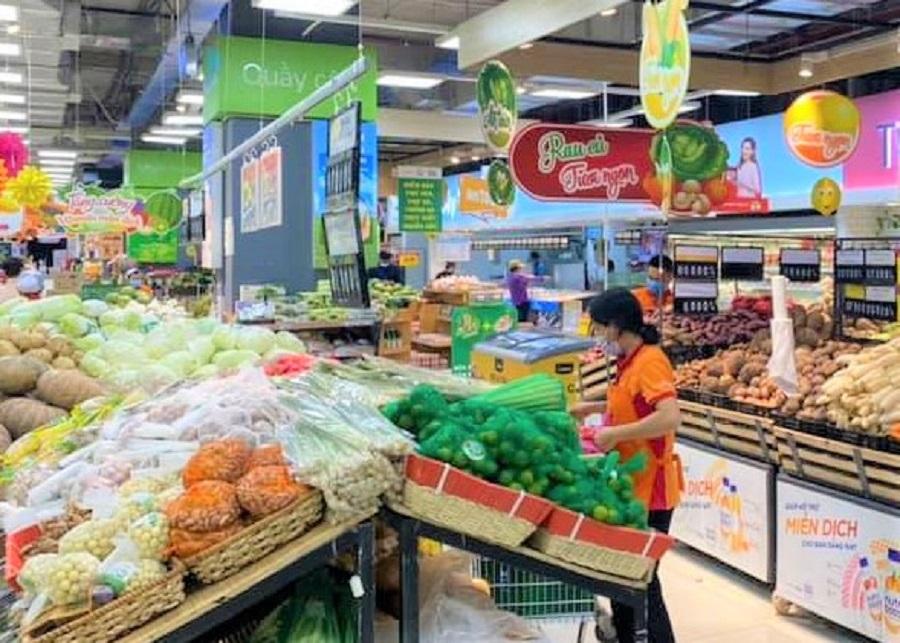
có một người đàn ông đang đứng ở quầy hàng phía sau lưng người phụ nữ mặc áo cam